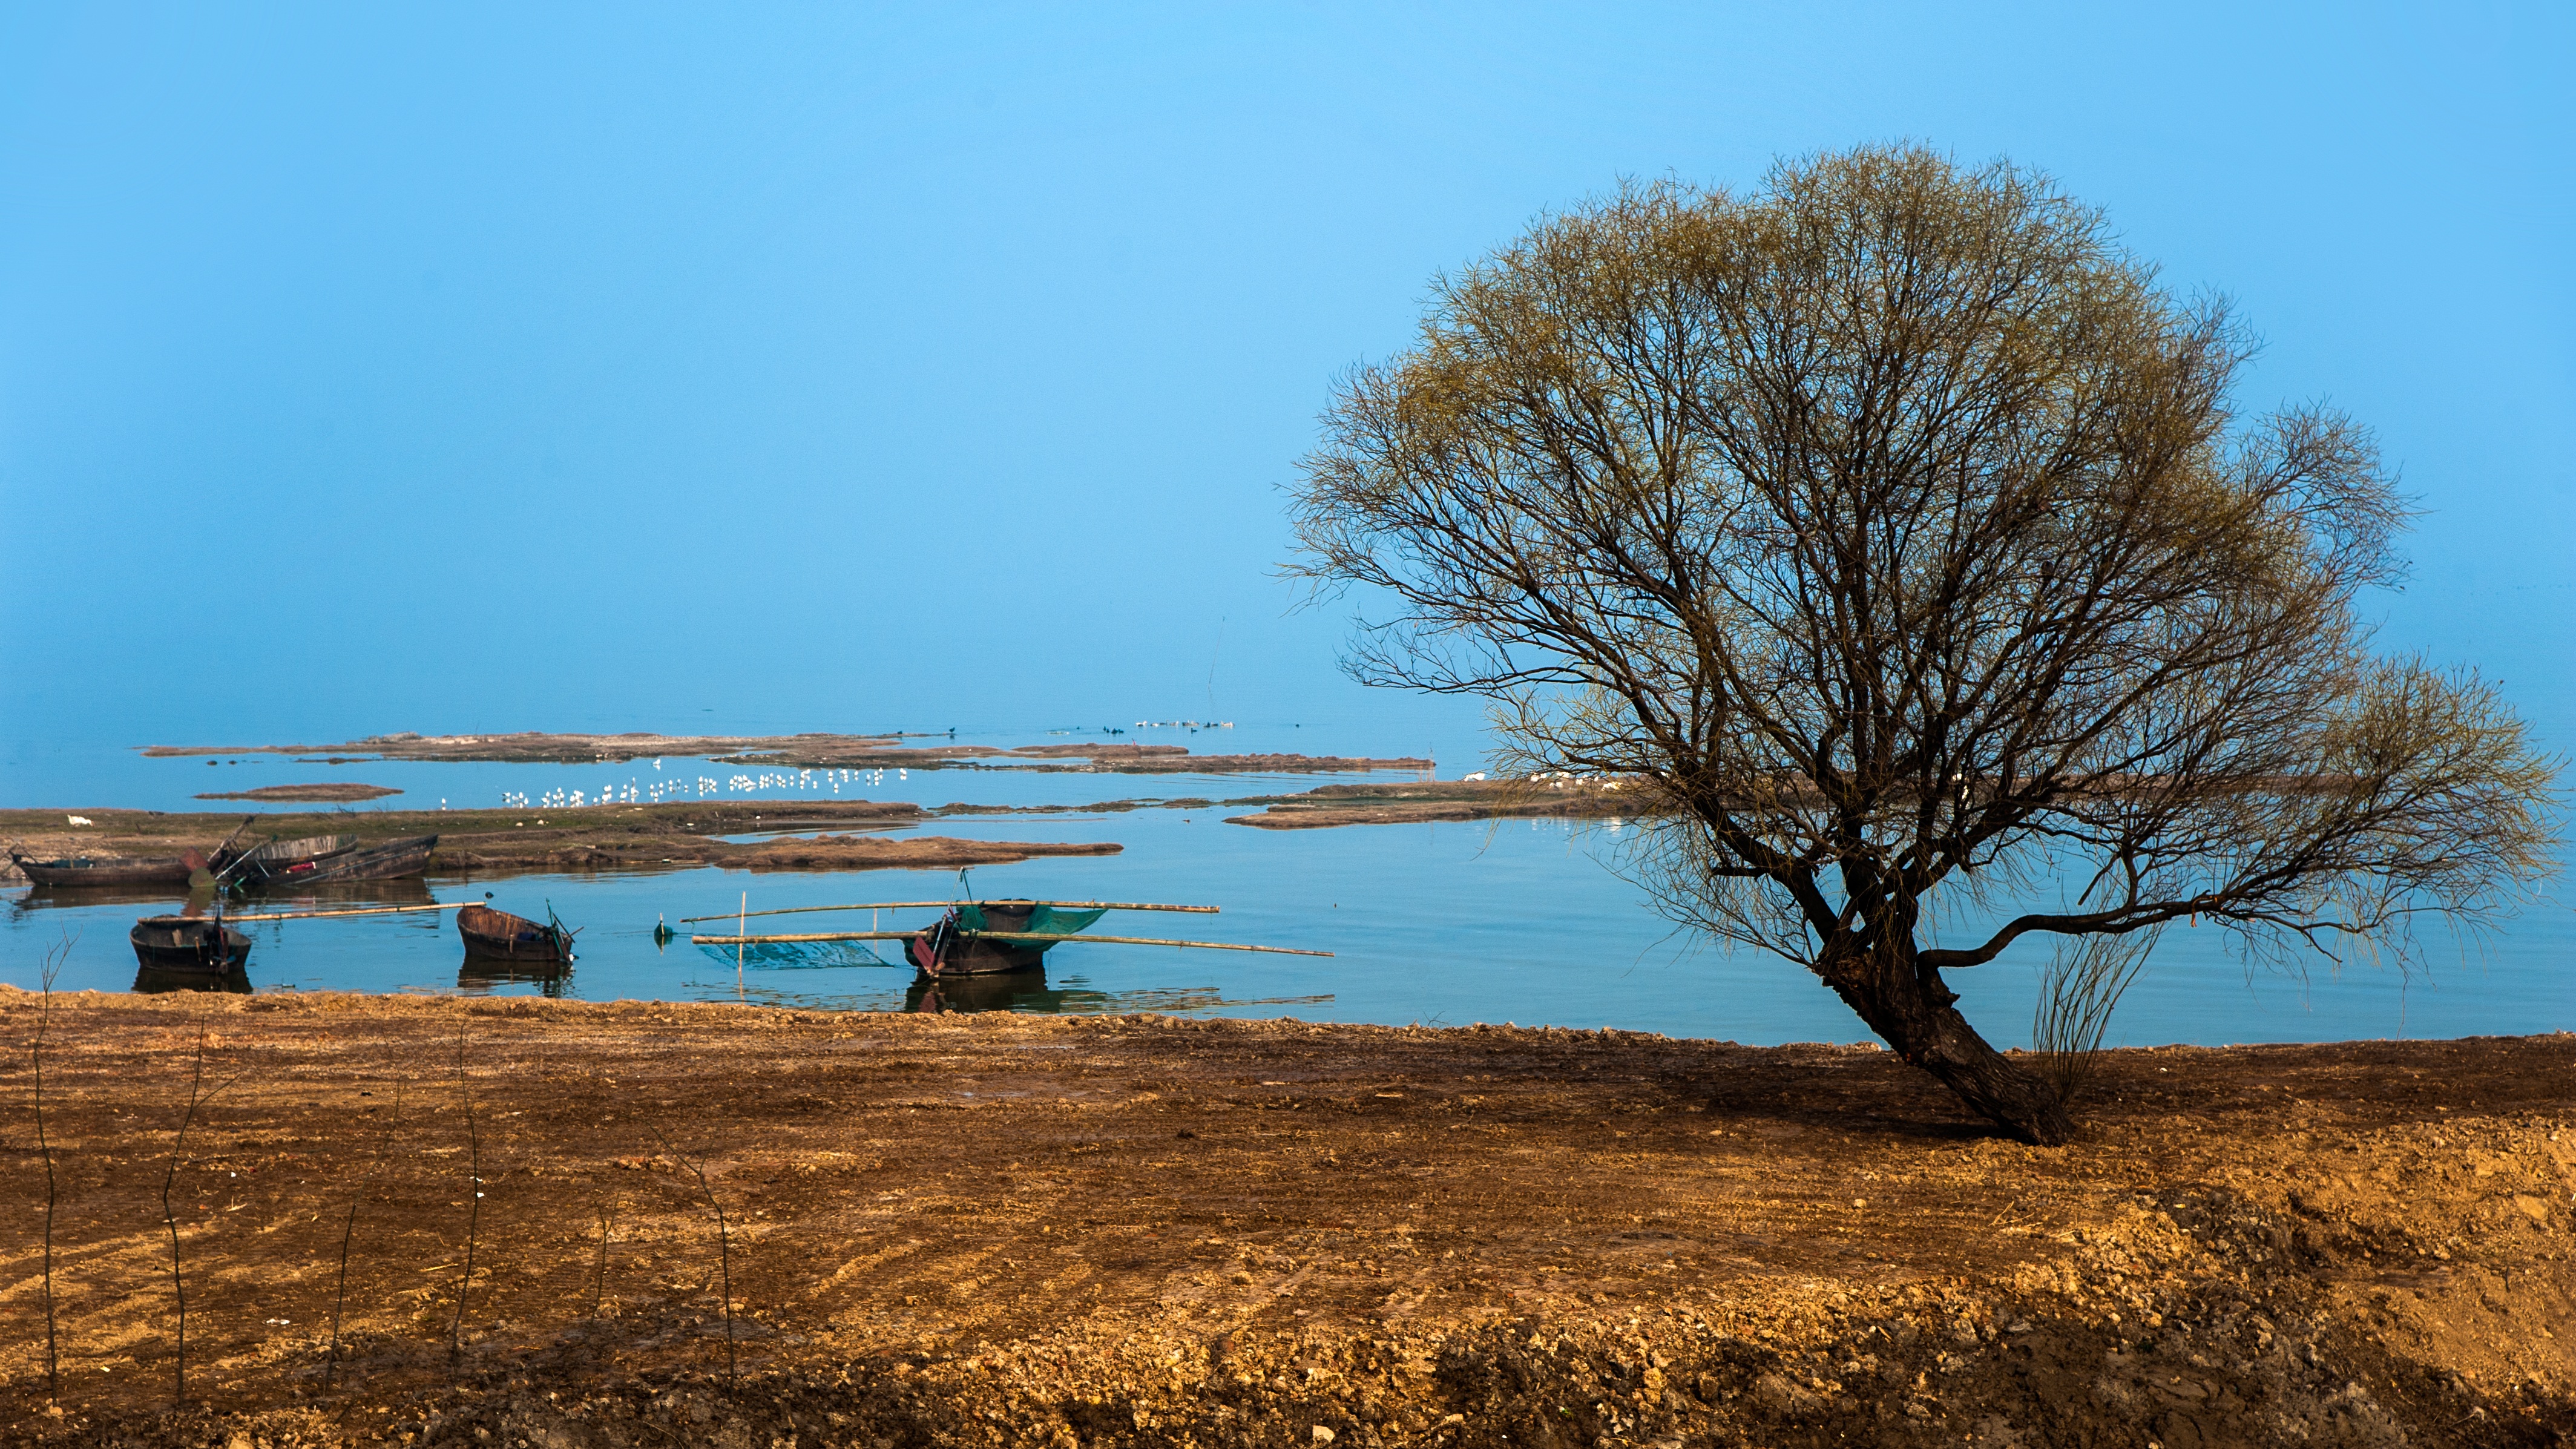
beach, landscape, sea, coast, tree, nature, horizon, wetlands, sky, countryside, morning, shore, dawn, dusk, evening, natural, the original ecology, woody plant